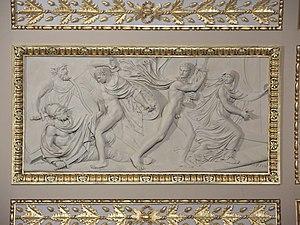
Salle de Diane - Oreste et Iphigénie enlevant la statue de Diane Taurique. Musée du Louvre.
Dans la mythologie grecque, Iphigénie [en grec ancien Ἰφιγένεια / Iphigéneia, composé de l'adverbe ἶφι, et de γένος ], ou Iphianassa chez Homère, est la fille d'Agamemnon et de Clytemnestre, et la sœur d'Oreste, d'Électre et de Chrysothémis, donc soumise au joug de la malédiction des Atrides. Selon une autre légende, elle serait la fille de Thésée et d'Hélène confiée par sa mère à Clytemnestre pour paraître vierge à son mari, Ménélas.